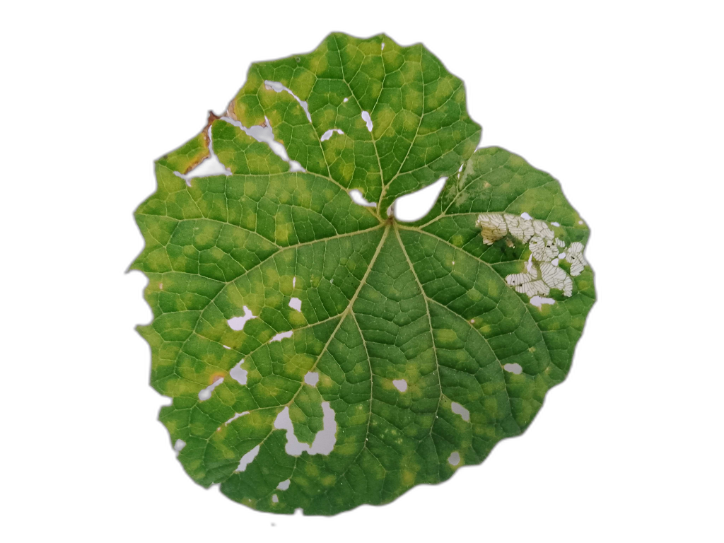
Crop: Zucchini
Label: Xanthomonas_Leaf_Spot